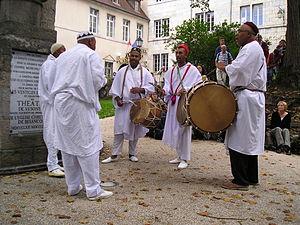
Biskra est une commune du Nord-Est du Sahara algérien, chef-lieu de la wilaya de Biskra, située à 400 km environ au sud-est d'Alger. La ville a une superficie de 127,70 km². La ville comptait 218 467 habitants en 2010 et se place donc au 10ᵉ rang au niveau national. La ville est située sur un point stratégique car elle est la porte du désert du Sahara.